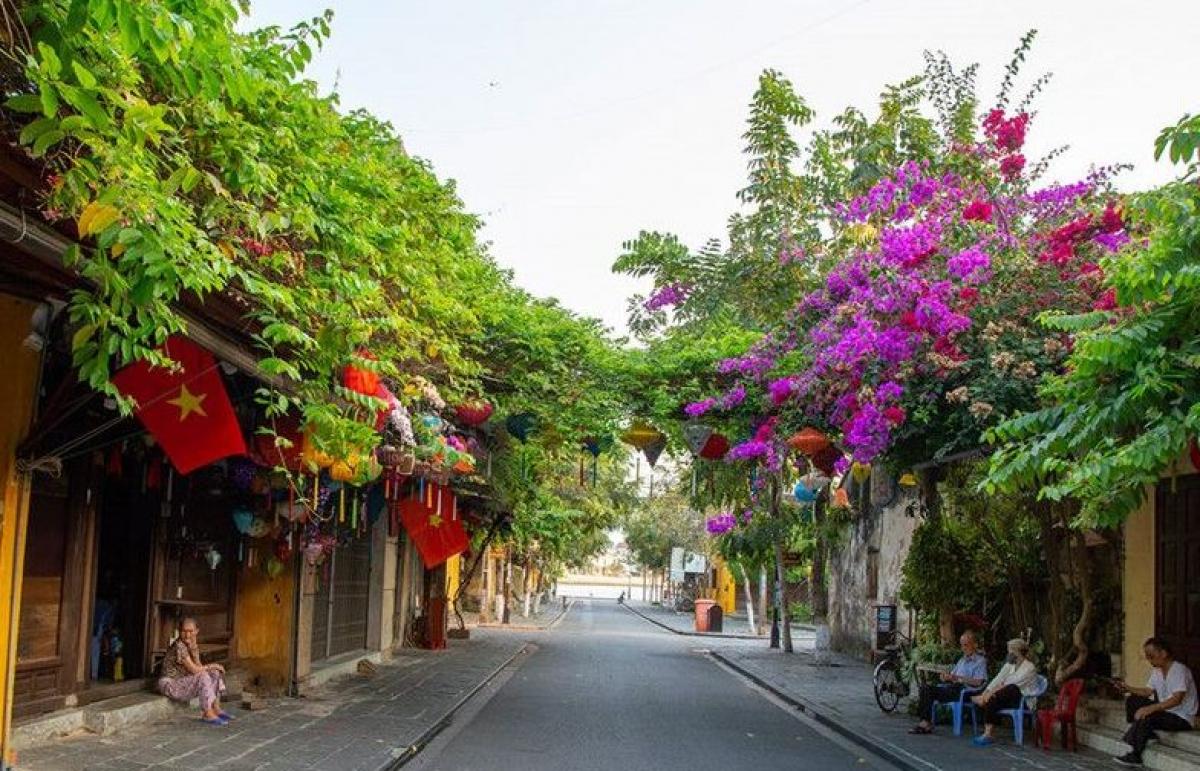
có nhiều cây hoa ở trên mái của những ngôi nhà hai bên đường